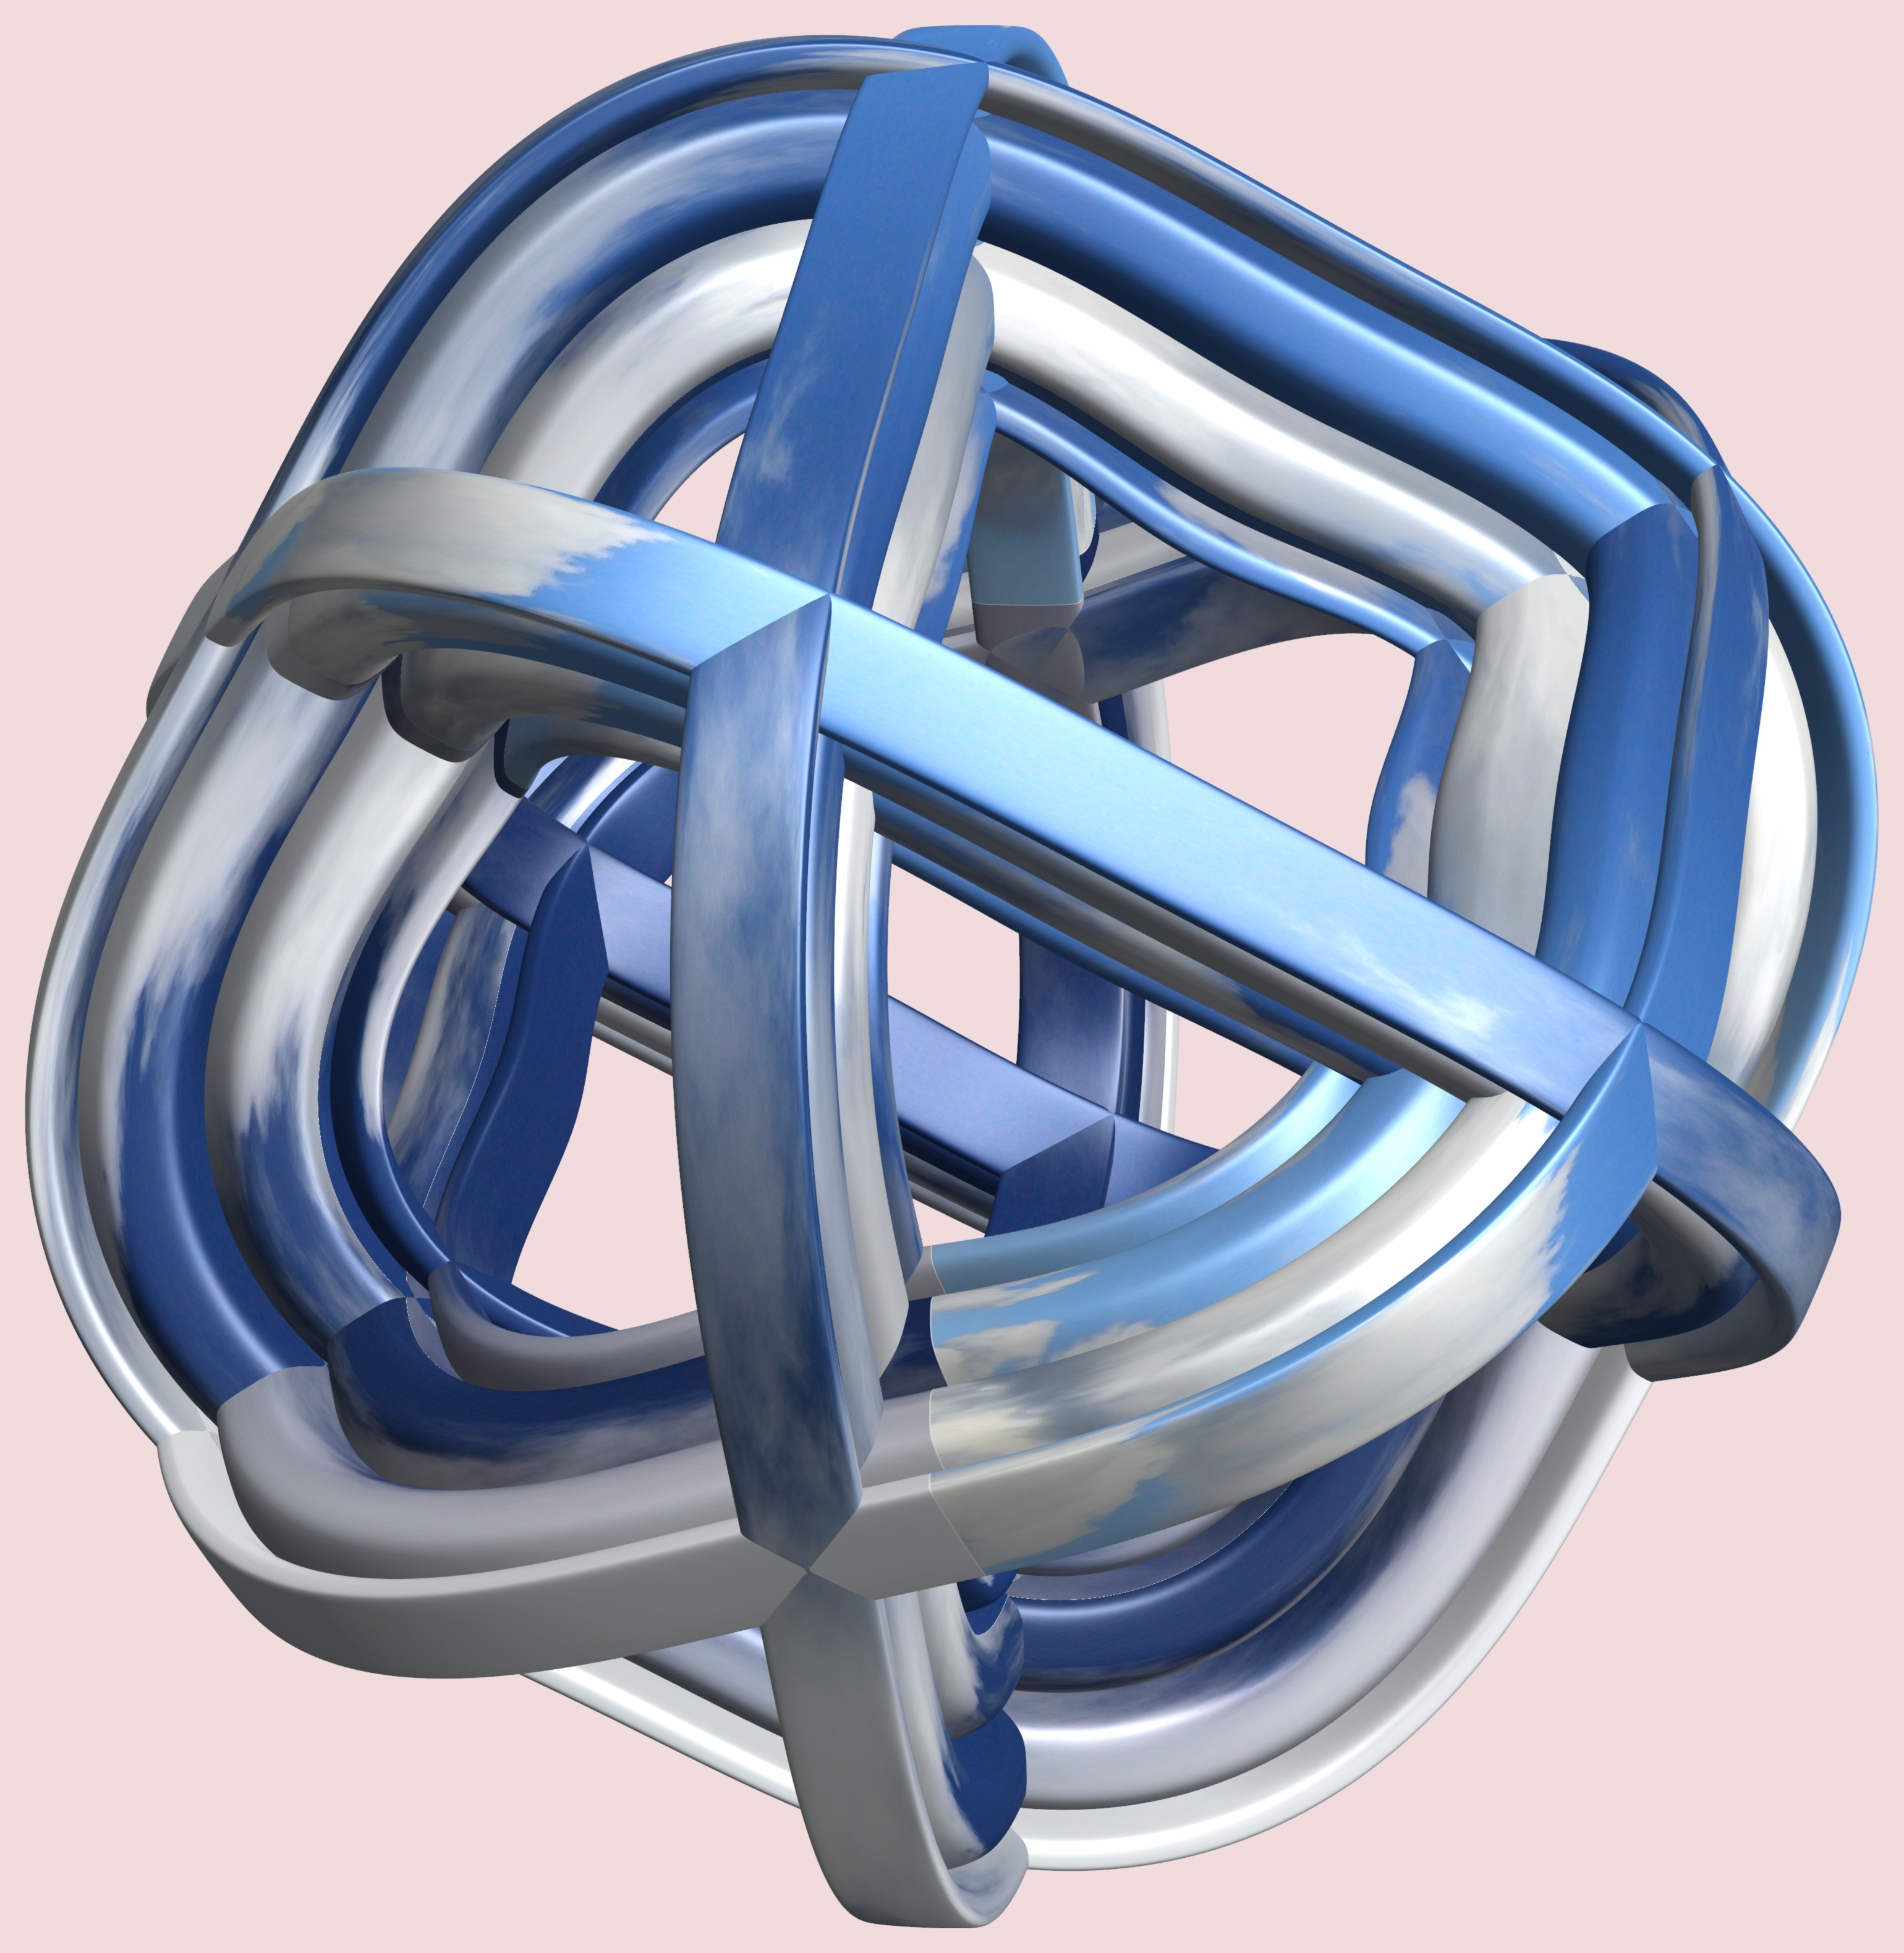
structure, wheel, texture, pattern, spoke, sports equipment, font, design, symmetry, 3d, graphic, torus, mathematica, cg, parametricplot3d, code, program, algorithm, mapping, football helmet, football equipment and supplies, protective equipment in gridiron football